Everything bubble

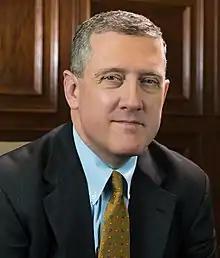
In February 2021, the Fed's Bullard said he did not see a bubble: "That's just normal investing".

In early 2021, some market participants warned that Powell's everything bubble had reached dangerous levels. Investor Jeremy Grantham said, "All three of Powell's predecessors claimed that the asset prices they helped inflate in turn aided the economy through the wealth effect", before eventually collapsing. Investor Seth Klarman said that the Fed had "broken the market", and that "the market's usual role in price discovery had been suspended". Economist Mohamed El-Erian said "you have such an enormous disconnect between fundamentals and valuations", and that the record highs in assets were due to the actions of the Fed and the ECB, clarifying "That is the reason why we've seen prices going from one record high to another despite completely changing narratives. Forget about the 'great reopening', the 'Trump trade' and all this other stuff". The "Financial Times" warned that the inequality from Powell's K-shaped recovery could lead to political and social instability, saying: "The majority of people are suffering, amid a Great Gatsby-style boom at the top".